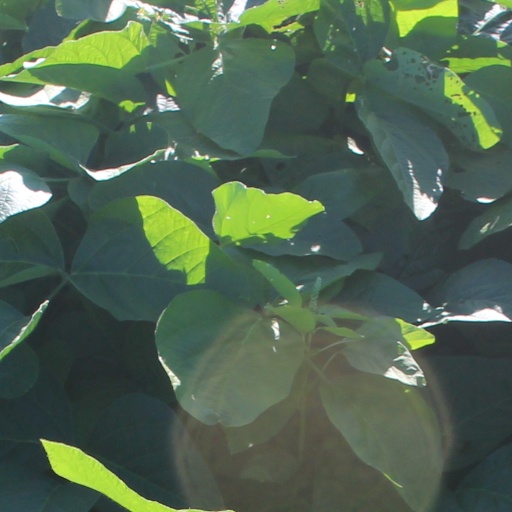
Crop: soybean